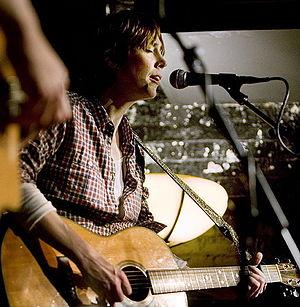
Elizabeth Caroline Orton, plus connue sous le nom de Beth Orton, est une auteure-compositrice-interprète britannique. Née le 14 décembre 1970, elle est connue pour sa musique « folktronica », mélange d'éléments de la folk et de l'electronica. Sa collaboration avec William Orbit et les Chemical Brothers lui permet de se faire connaître dès le milieu des années 1990, bien qu'elle ait déjà enregistré quelques morceaux auparavant. Son premier album solo SuperPinkyMandy sort en 1993 au Japon uniquement. Son deuxième album solo Trailer Park enthousiasme la critique à sa sortie en 1996. Mais c'est avec les albums Central Reservation et Daybreaker que se développe son réseau de fans. L'album sorti en 2006 Comfort of Strangers marque un virage encore plus accentué vers la folk, Orton délaissant les sonorités électroniques des albums précédents. Ses chansons peuvent être entendues dans de nombreux films et shows TV américains, comme Felicity, How to Deal ou encore Vanilla Sky. Grâce à cela, la popularité que Beth Orton a acquise au Royaume-Uni au fil des ans commence à gagner les États-Unis.